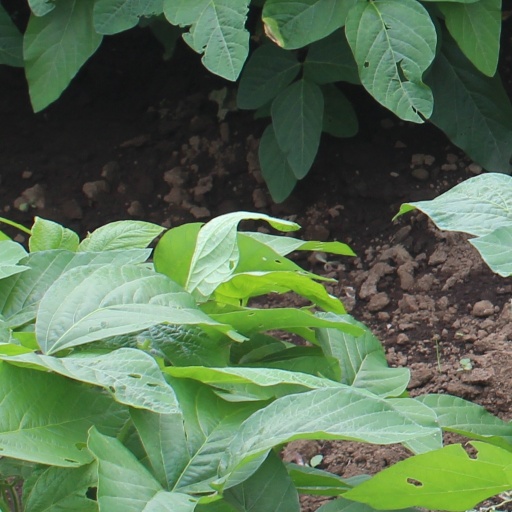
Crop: soybean